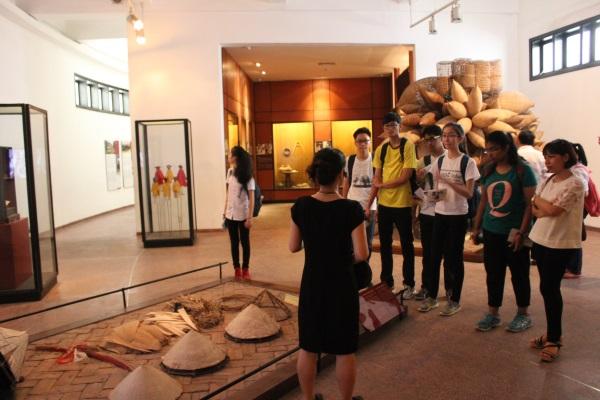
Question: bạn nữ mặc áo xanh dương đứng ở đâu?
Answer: bạn nữ mặc áo xanh dương đứng ở vị trí thứ hai từ phải qua trong đám các bạn trẻ đứng nghe người hướng dẫn viên